John Augustine Collins

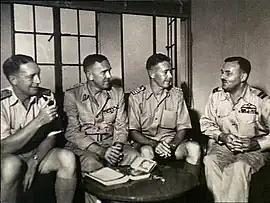
Members of the Australian Mission Group at the Japanese surrender talks. Left to right: Commodore John Collins; Lieutenant General Frank Berryman; Captain Roy Dowling; Air Commodore Raymond Brownell.

After the fall of Singapore and the Allied defeat in the Battle of the Java Sea, it became clear that the Dutch East Indies would be occupied by Japan. Collins organised the evacuation of Allied civilians and military personnel from Batavia, and was on one of the last ships to leave, before the city fell, in March 1942. As a result, he was Mentioned in Despatches, and was later made a Commander of the Dutch Order of Orange-Nassau.